Zhuge Liang

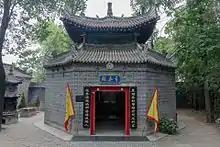
The Yueying Hall dedicated to Huang Yueying in the Temple of Marquis Wu, Wuzhang Plains

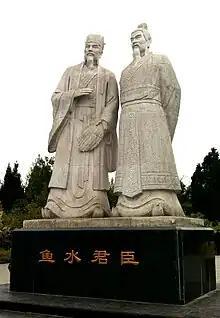
Statue of Liu Bei and Zhuge Liang, considered the ideal example of the loyalty, integrity and Ruist shared governance between a lord and minister in Chinese history.

Before his death, Zhuge Liang said that he wanted to be buried as simply as possible in Mount Dingjun (in present-day Mian County, Hanzhong, Shaanxi): his tomb should be just large enough for his coffin to fit in; he was to be dressed in the clothes he wore when he died; he did not need to be buried with any decorative objects or ornaments. Liu Shan issued an imperial edict to mourn and eulogise Zhuge Liang, as well as to confer on him the posthumous title "Marquis Zhongwu" ("loyal martial marquis").